Great egret

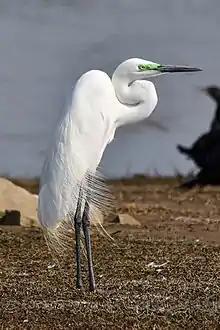
Breeding plumage

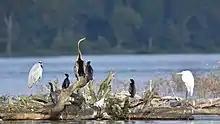
Sharing space on a log with a grey heron ("Ardea cinerea"), Oriental darter ("Anhinga melanogaster") and a group of little cormorants ("Microcarbo niger")

The great egret is a large heron with all-white plumage. Standing up to tall, this species can measure in length with a wingspan of . Body mass can range from , with an average around . It is thus only slightly smaller than the great blue or grey heron ("A. cinerea"). Apart from size, the great egret can be distinguished from other white egrets by its yellow bill and black legs and feet, though the bill may become darker and the lower legs lighter in the breeding season. In breeding plumage, delicate ornamental feathers are borne on the back. Males and females are identical in appearance; juveniles look like nonbreeding adults. Differentiated from the intermediate egret ("Ardea intermedia") by the gape, which extends well beyond the back of the eye in case of the great egret, but ends just behind the eye in case of the intermediate egret.